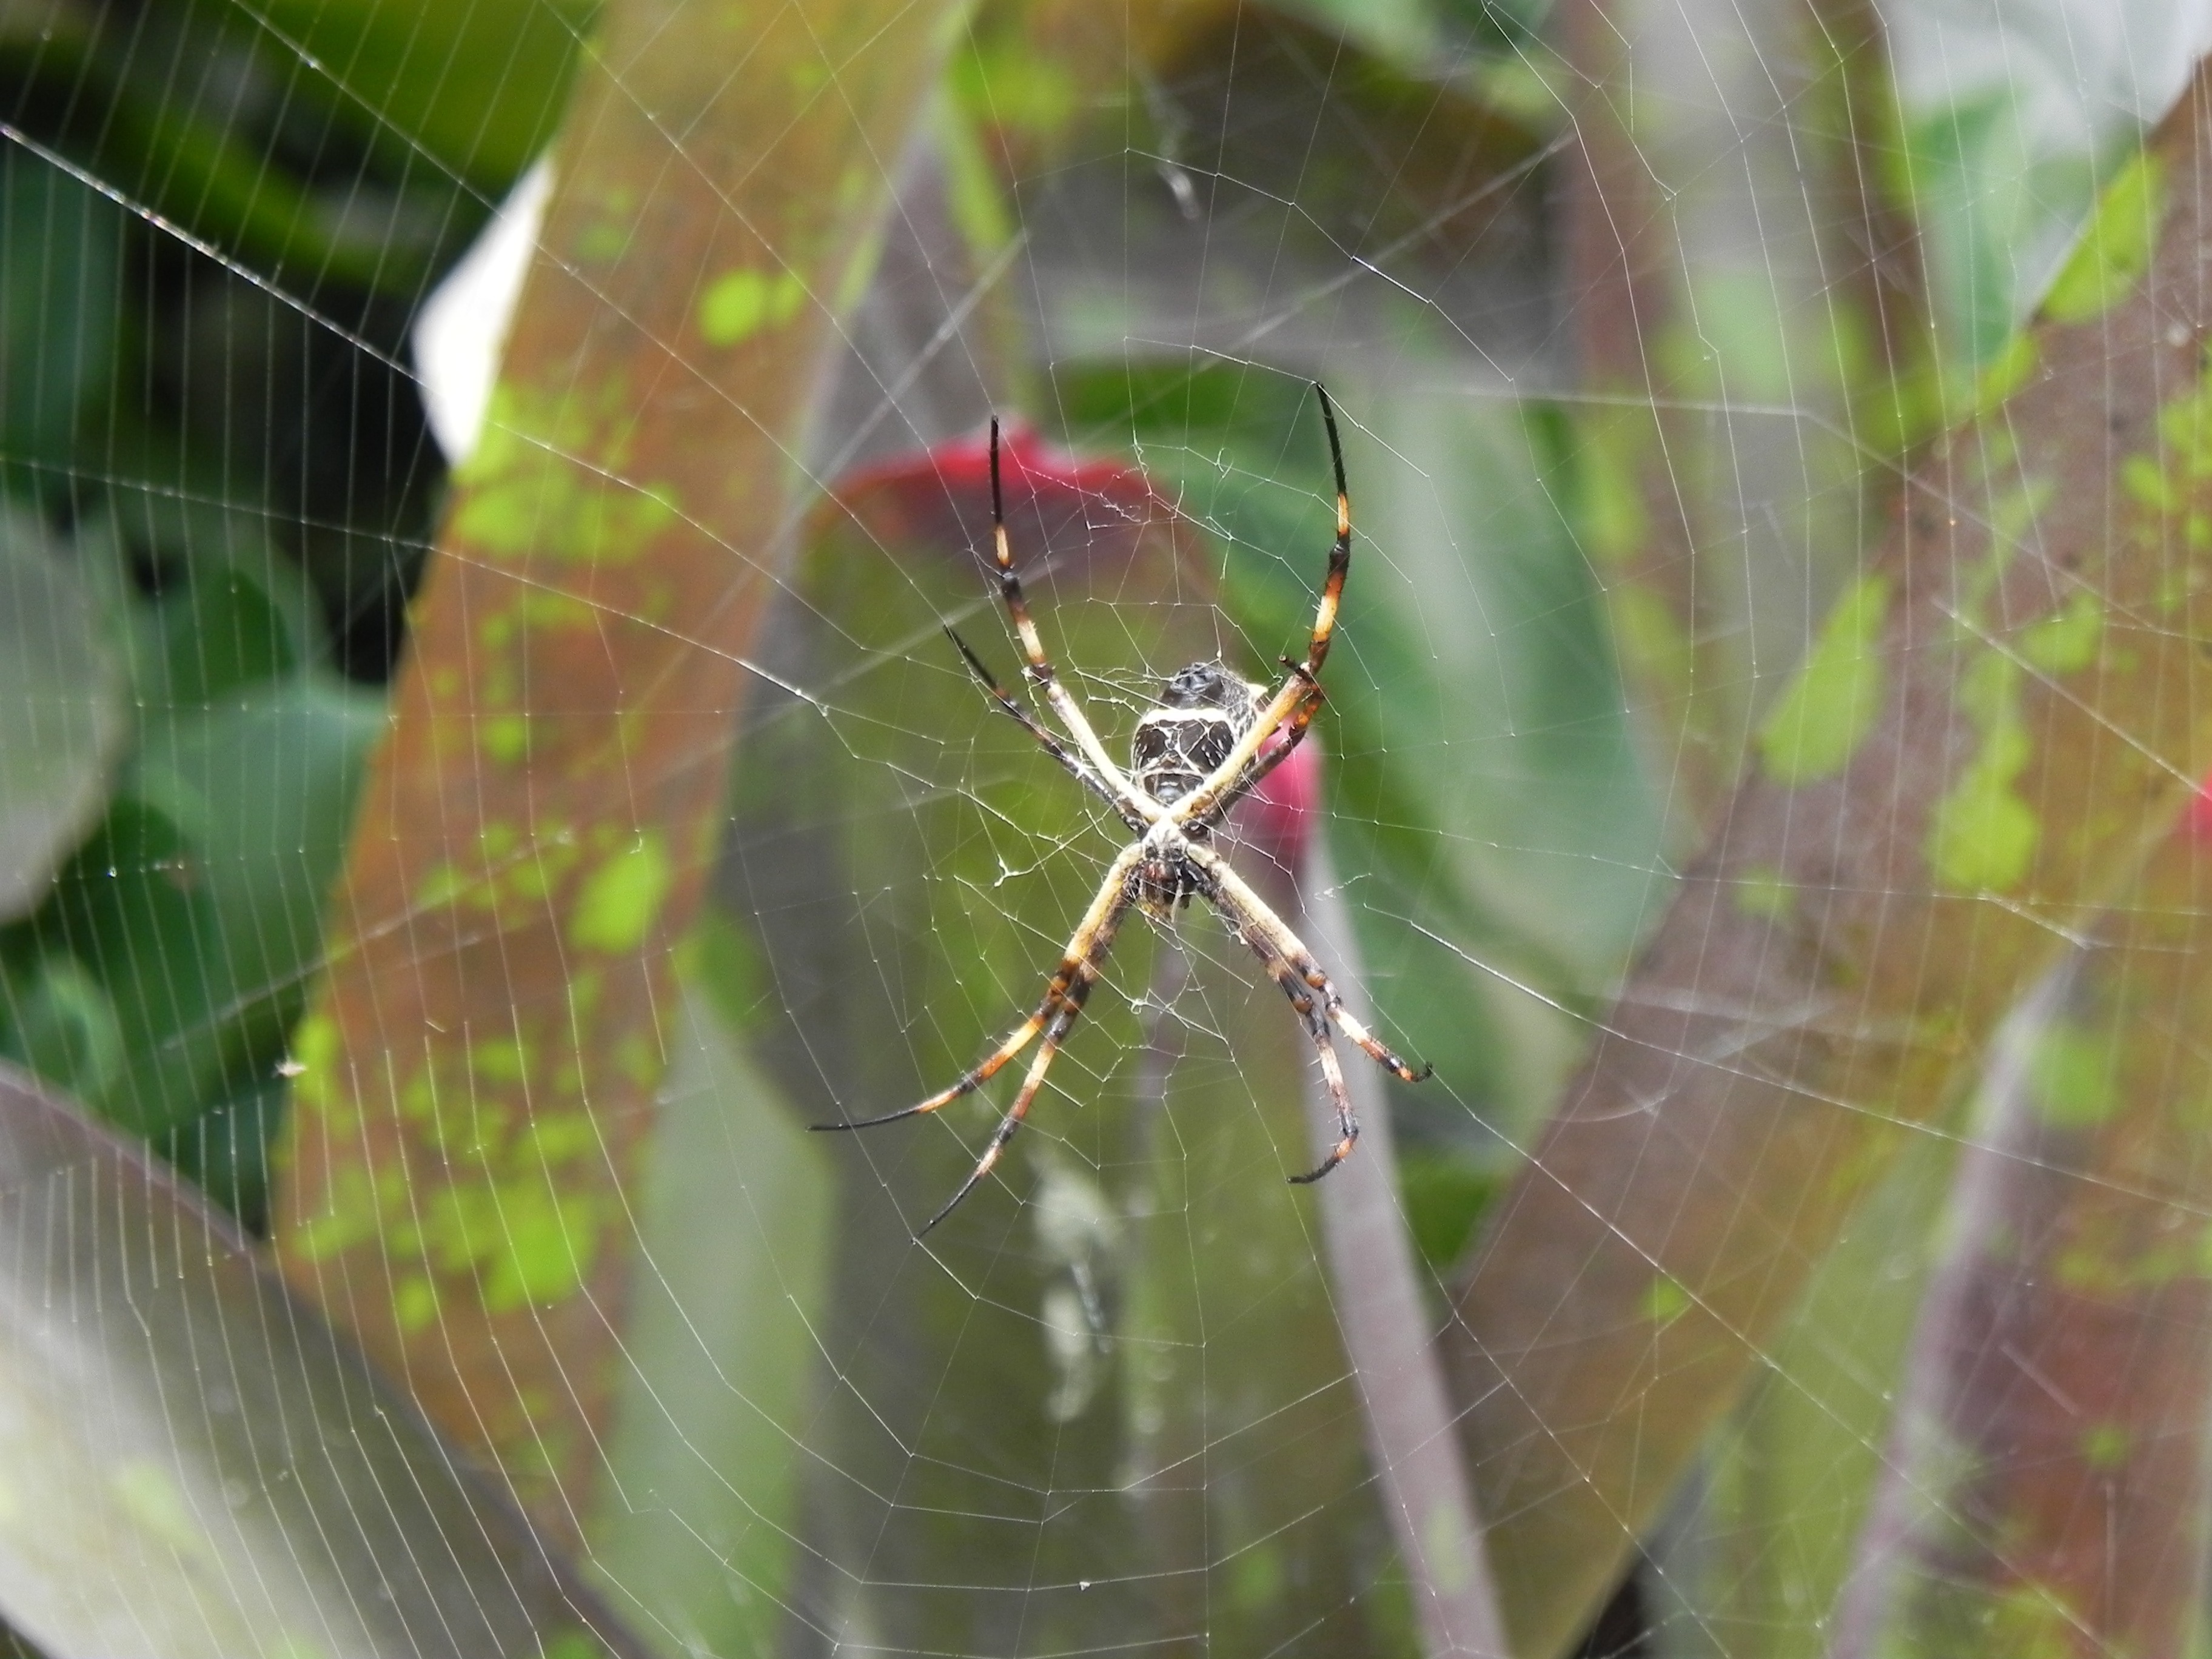
animal, fauna, material, invertebrate, spider web, spider, arachnid, macro photography, arthropod, orb weaver spider, garden tiger